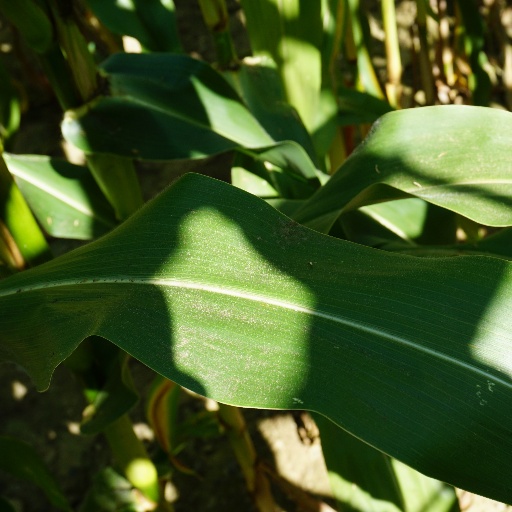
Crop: maize; corn